Cacerolazo

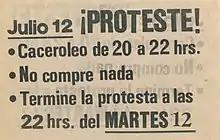
Pamphlet calling for a cacerolazo in 1983 during the dictatorship era in Chile

Cacerolazos began in Chile in 1971 in protest of food shortages during the Salvador Allende administration, with the empty pots symbolising the difficulties of households in obtaining enough food to feed families. They were initially led and driven by women, representing household economic stresses as distinct from the industrial protests representing business-related financial stresses. By 1973 they had become commonplace as protests against the administration intensified amid increasing shortages. After Augusto Pinochet seized power in 1973 cacerolazos disappeared for a time until the economic crisis of 1982-83 set in. Thereafter cacerolazos continued up until the Pinochet regime lost a plebiscite in 1988 that put him out of office two years later.